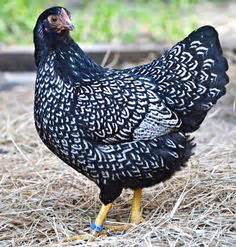
Label: gallina